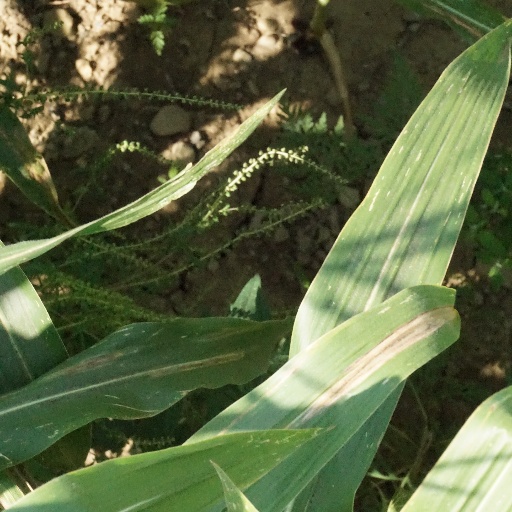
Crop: maize; corn